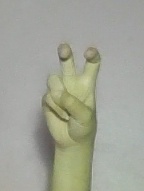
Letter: toot